Live Oak Society

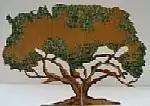

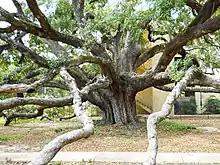
Friendship Oak is member number 110 at the Live Oak Society

The Live Oak Society is a membership organization for mature live oak trees. It was founded in 1934 to advance the culture, distribution, preservation, and appreciation of the southern live oak ("Quercus virginiana") and functions under the auspices of the Louisiana Garden Club Federation, Inc. By 2013, more than 7,000 live oaks were registered with the Society.